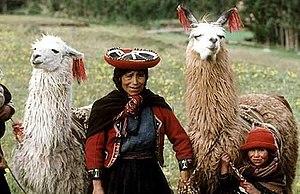
L’adaptation à la haute altitude chez l'homme est une adaptation de populations humaines, spécialement les Tibétains, certains habitants des Andes et des hauts plateaux éthiopiens, qui ont acquis une capacité unique à survivre à de très hautes altitudes. L'expression désigne une évolution adaptative irréversible aux environnements de haute altitude, associée à des comportements et des mutations génétiques héréditaires.